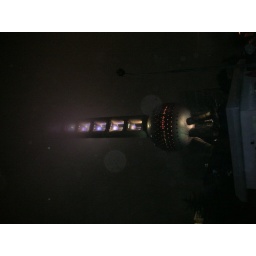
Shanghai TV tower covered by clouds